Yumika Hayashi

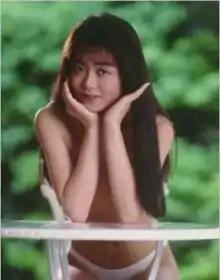

was a Japanese AV idol and "pink film" actress. She earned the title of "Japan's Original Adult Video Queen" during a 16-year career in which she starred in nearly 200 AVs and appeared in over 180 films. Hayashi was also a prominent "pink film" actress; she was the subject of a 1997 documentary and the recipient of the Best Actress award at the Pink Grand Prix ceremony in 2004 as well as receiving the Special Career Award the following year. Her death on June 28, 2005, one day after her 35th birthday, ended one of the longest careers in the AV field and made front-page news in Tokyo. Following her death, Hayashi was awarded a second Special Career Award at the 2006 Pink Grand Prix ceremony and became the subject of several theatrical retrospectives and a 382-page biography.